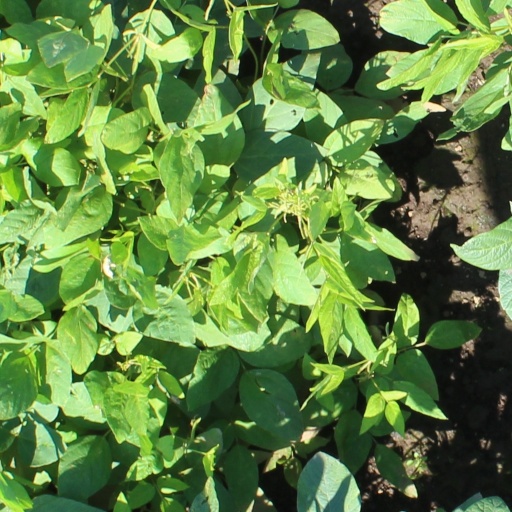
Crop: soybean